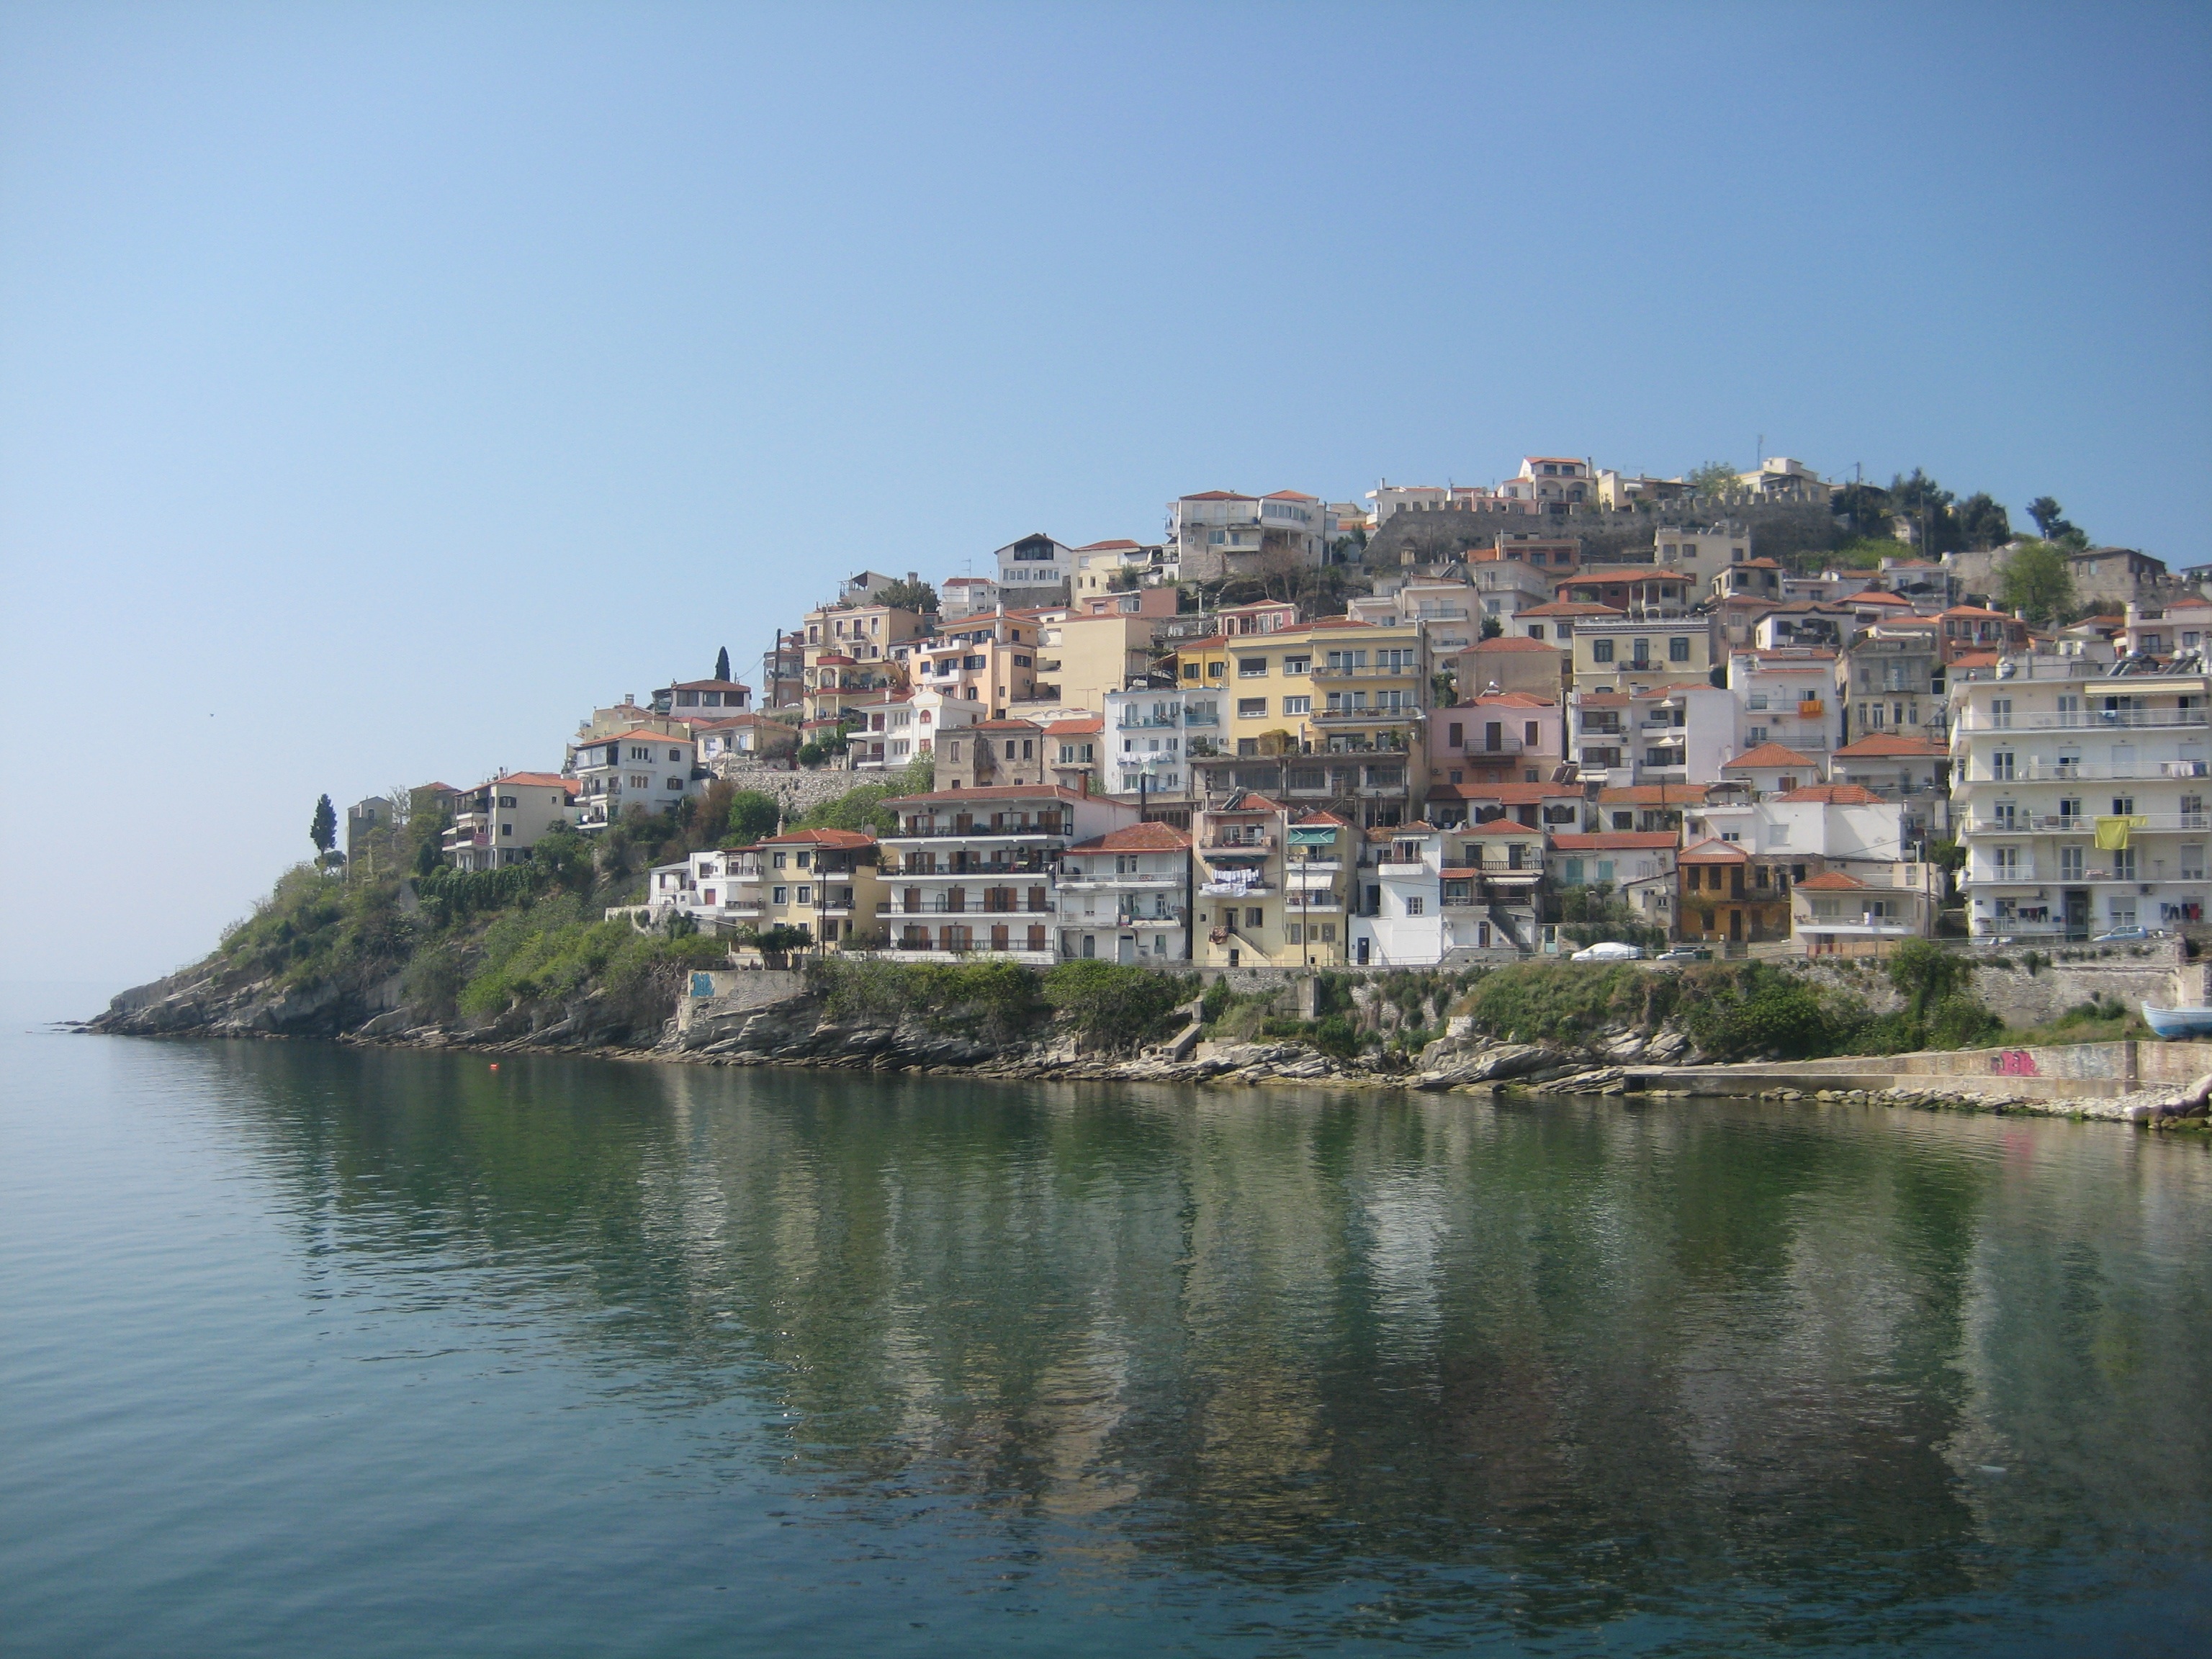
sea, coast, town, cityscape, bay, harbor, terrain, waterway, geographical feature